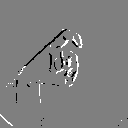
ASL letter: x